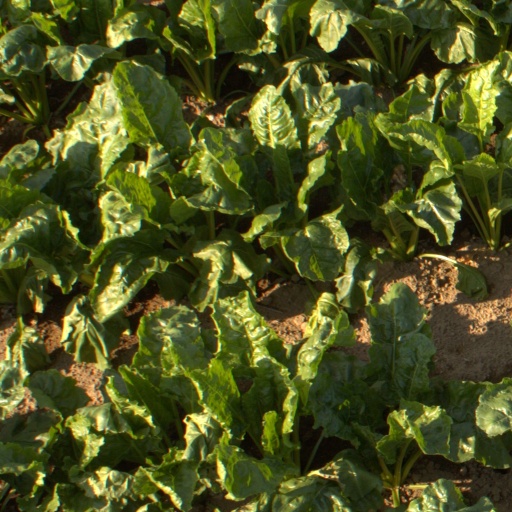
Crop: sugar beet